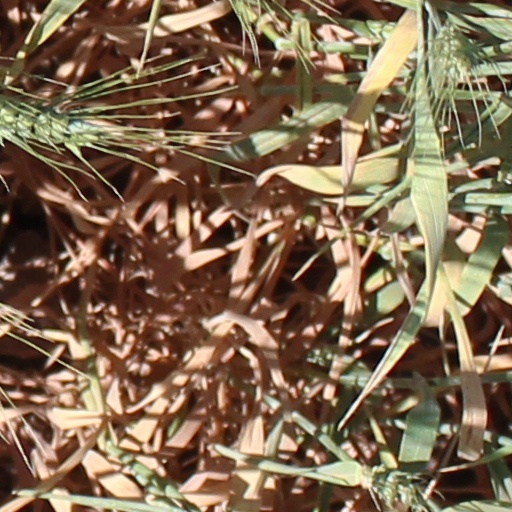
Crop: wheat